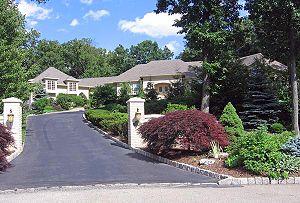
Les Soprano est une série télévisée dramatique américaine en 86 épisodes de 45 à 75 minutes, créée par David Chase et diffusée entre le 10 janvier 1999 et le 10 juin 2007 sur HBO.